Hugo Eckener

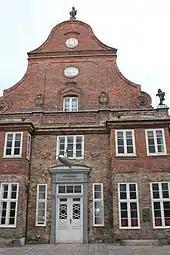
Birth house

Eckener was born in Flensburg as the first child of Johann Christoph Eckener from Bremen and Anna Lange, daughter of a shoemaker. As a youth he was judged an "indifferent student", and he spent summers sailing and winters ice skating.